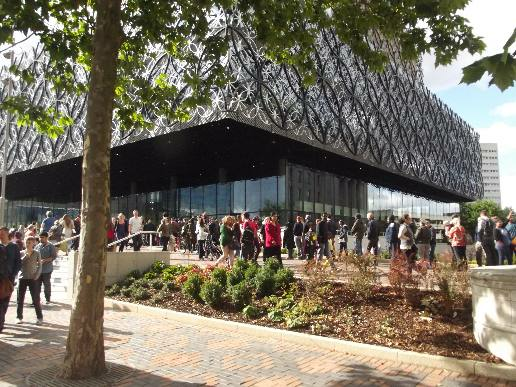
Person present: Yes